Corning, Saskatchewan

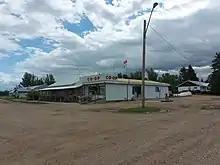
Downtown Corning

Corning is a hamlet in the Canadian province of Saskatchewan.